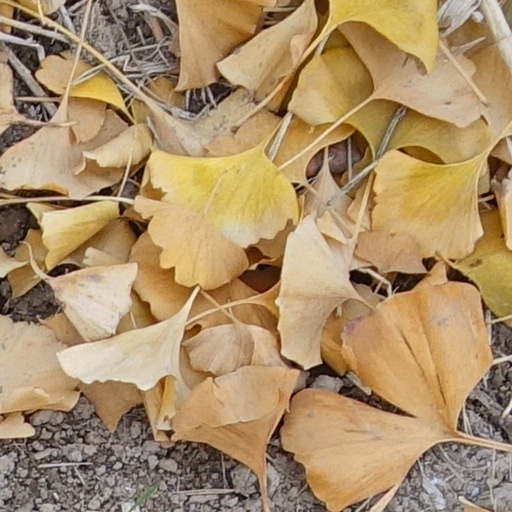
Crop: wheat